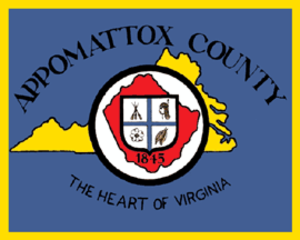
Le comté d'Appomattox est un comté de Virginie, aux États-Unis.